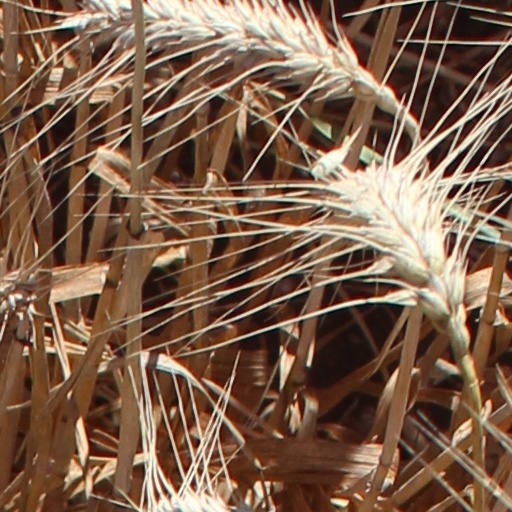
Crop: wheat